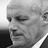
Emotion: sad